Aliens (Tappan Wright novel)

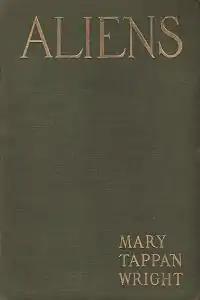
cover of first edition

Aliens is a novel by Mary Tappan Wright. It was first published in hardcover by Charles Scribner's Sons in March, 1902. It was Wright's first published novel and second published book. It was reprinted by Kessinger Publishing, LLC, in June, 2007.